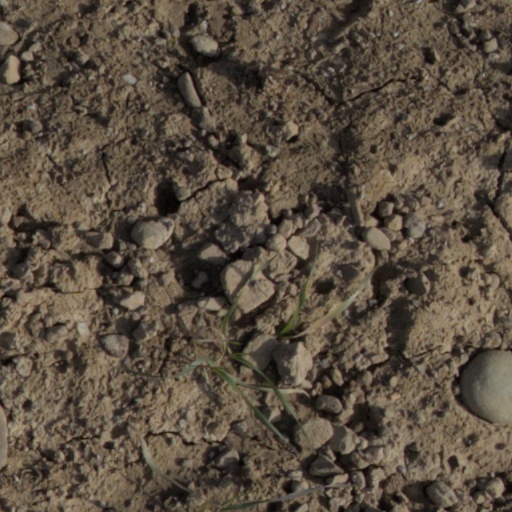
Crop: wheat